Greater Swiss Mountain Dog

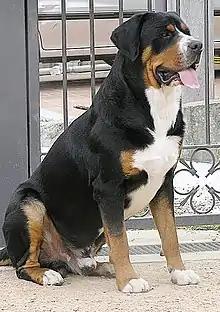
Greater Swiss Mountain Dog

The double coat has a dense outer coat of about long. Textures of the topcoat can range from short, straight and fine to longer, wavier and coarser. The under coat is thick and ranges from the preferred dark gray to light gray to tawny, and must be on the neck, but can be all over the body – with such a thick coat, Sennenhunde shed throughout the year and they have a major shedding once or twice a year.